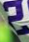
Number: 2